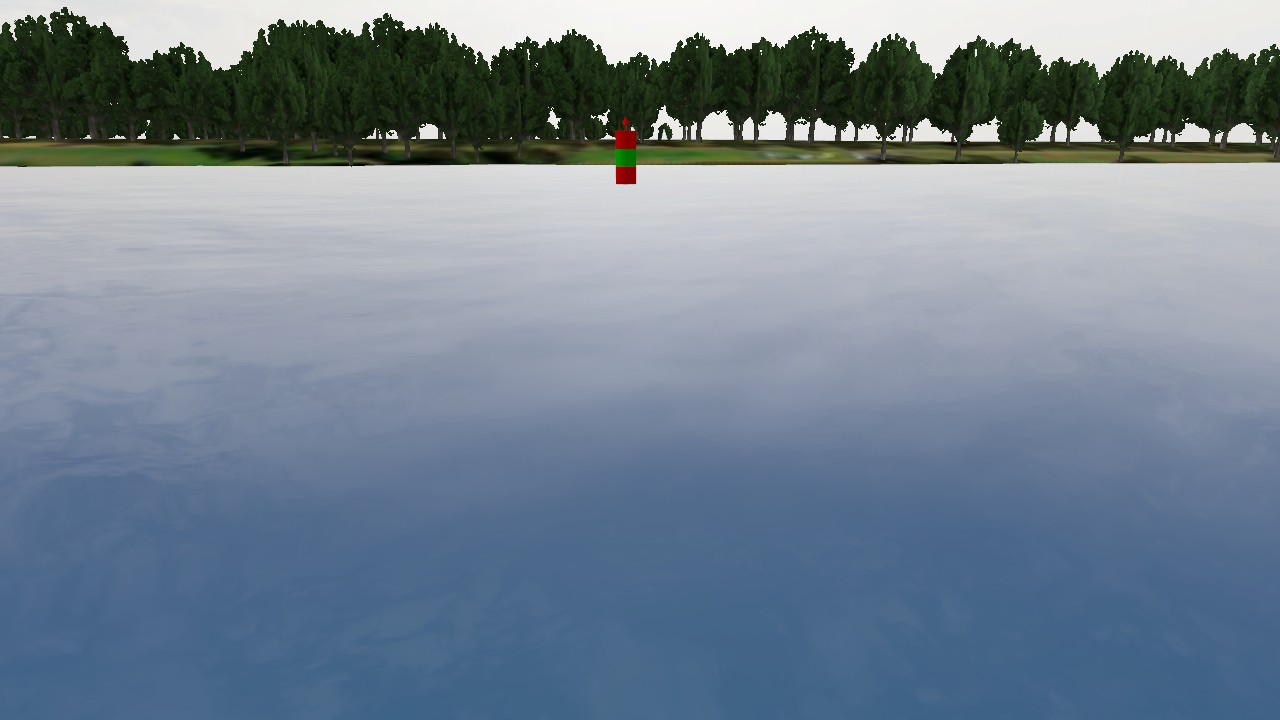
Label: preferred_port_mark
Descriptions: buoy showing red-green-red horizontal stripes ||| preferred channel mark with red outer bands and green middle band ||| red cone-shaped top mark